Question: Please indicate a possible affordance area of the tennis racket that can be used for swinging
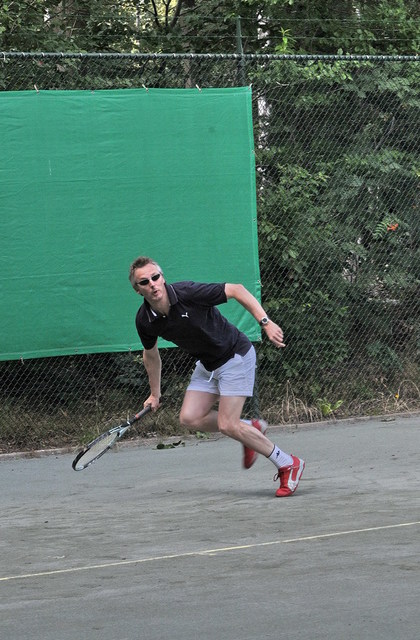
Answer: [133.711, 393.18, 168.971, 424.147]